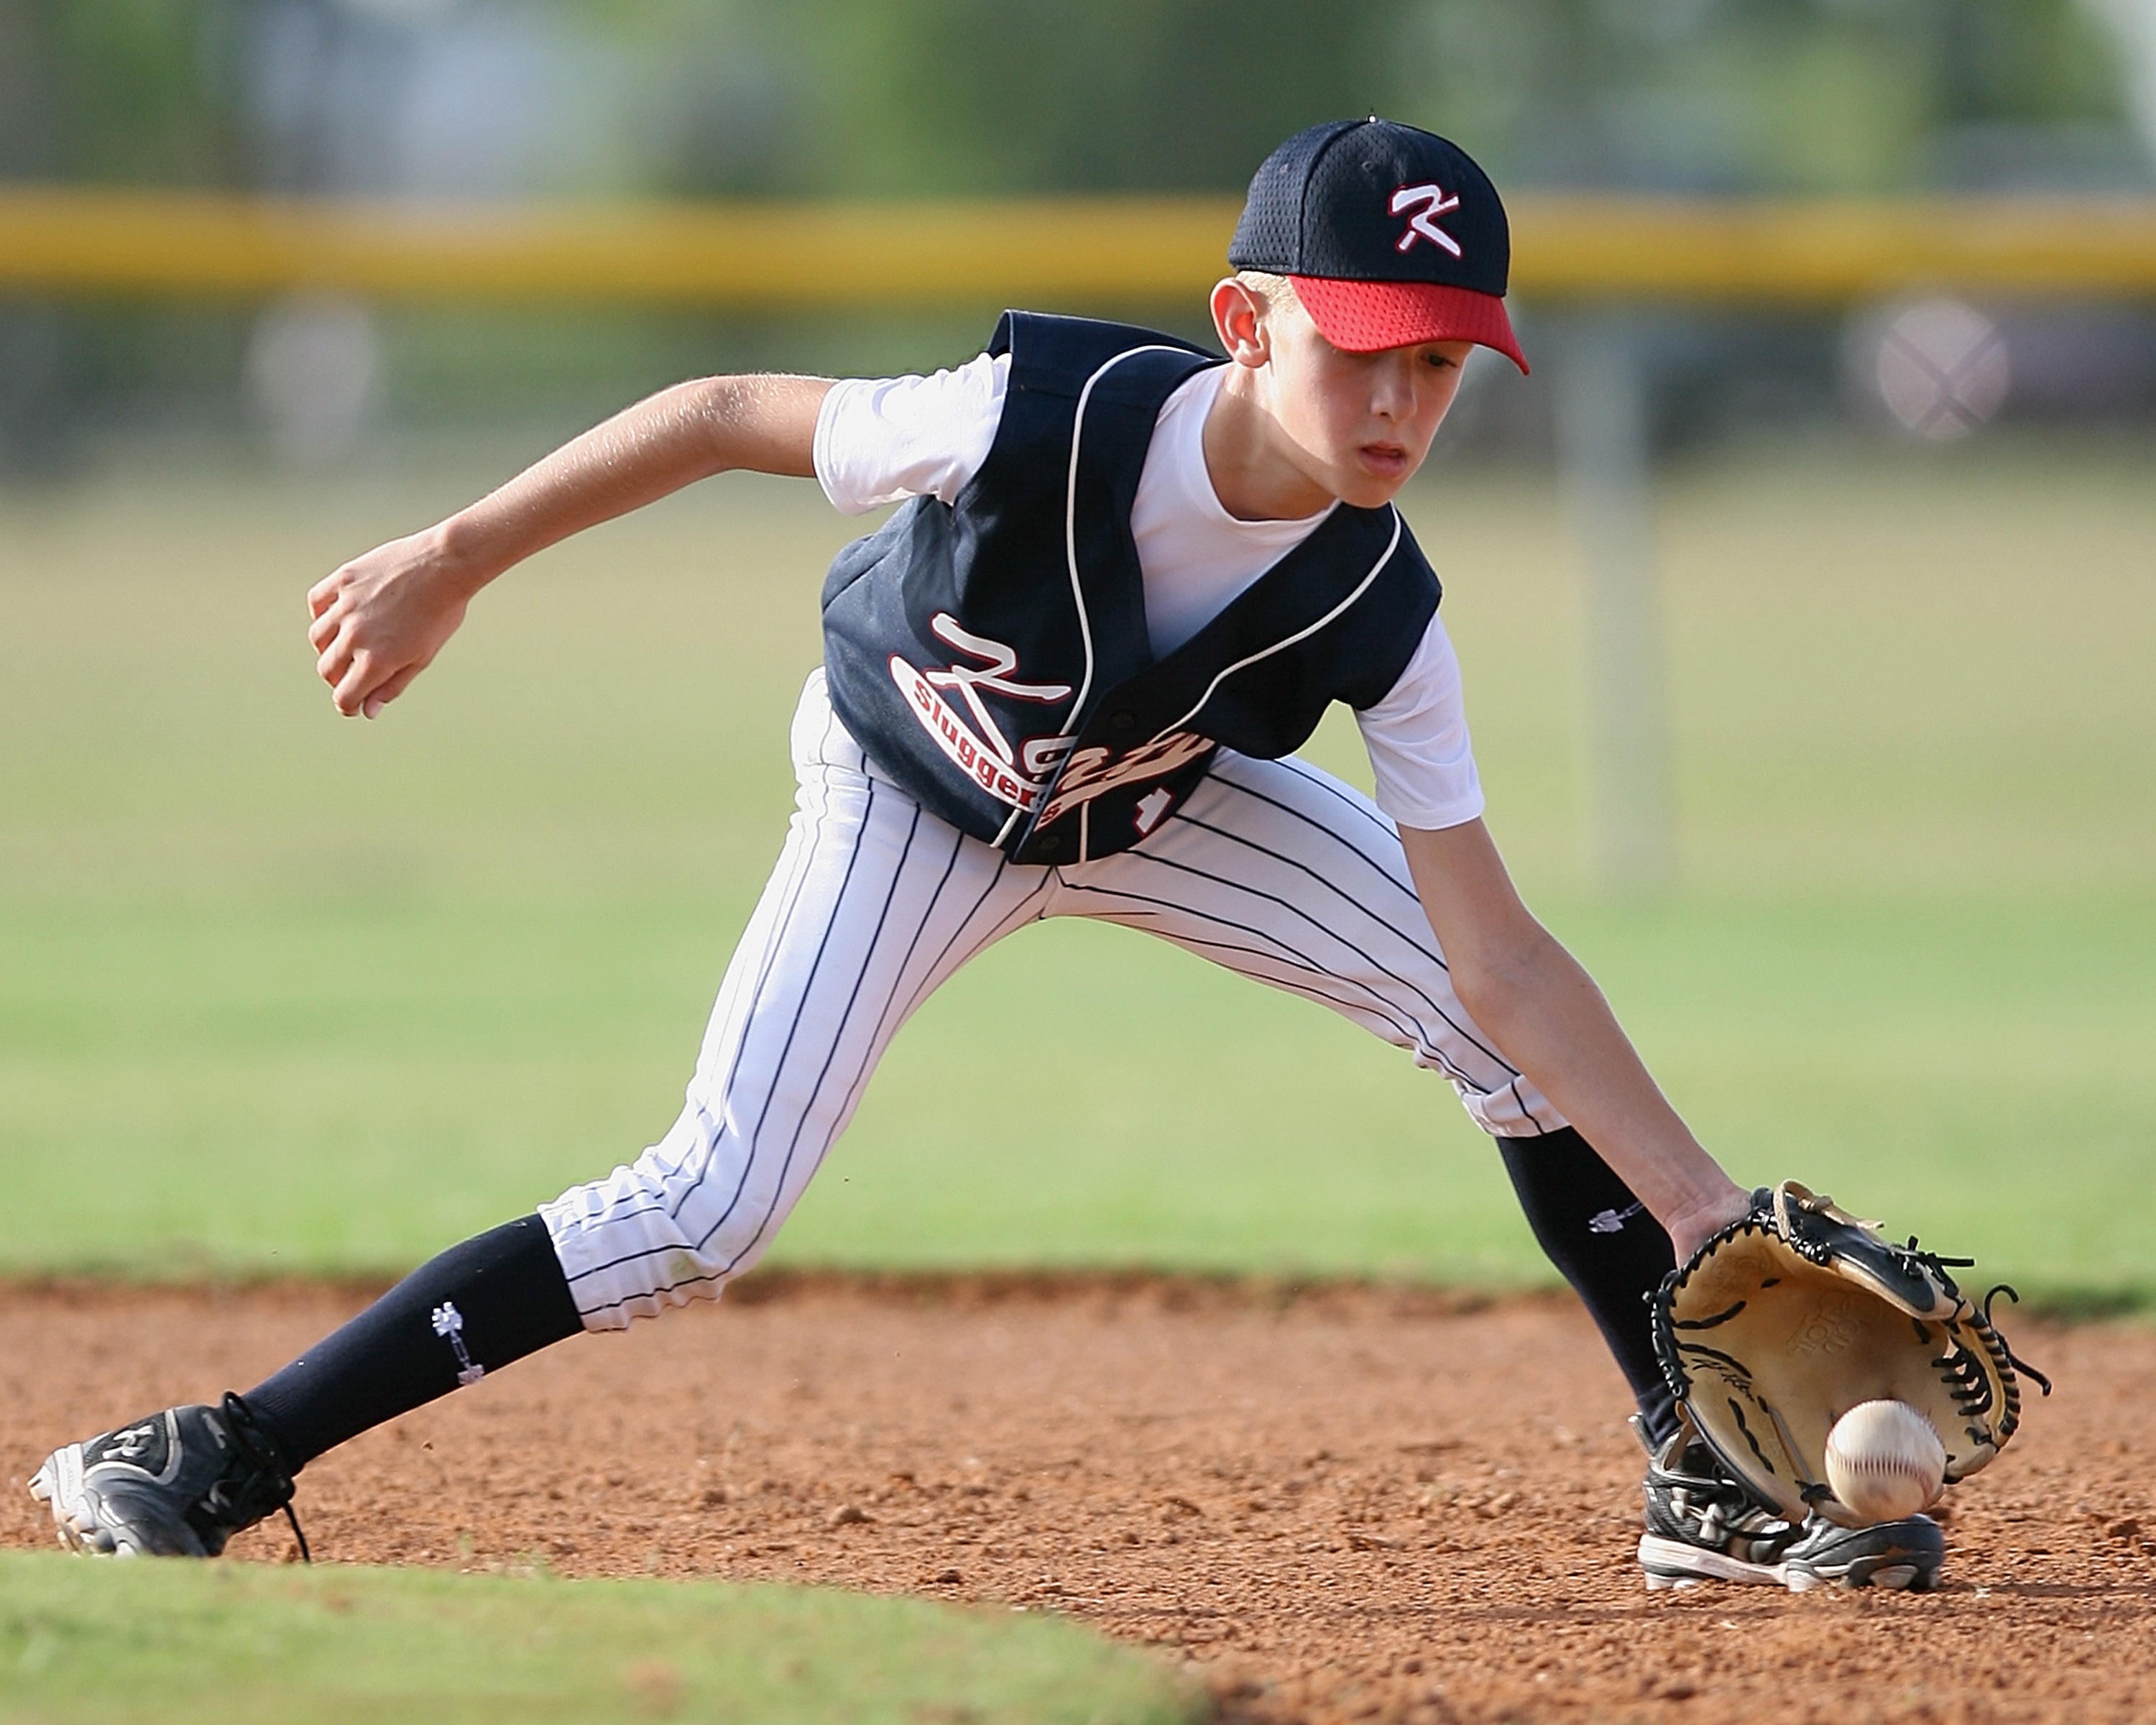
outdoor, baseball, glove, sport, game, play, boy, male, green, youth, dirt, action, player, baseball field, pitch, competition, sports, pitcher, cap, ball, uniform, catching, athlete, athletics, baseball player, catcher, softball, infield, ball game, fielding, team sport, infielder, college baseball, bat and ball games, baseball positions, college softball